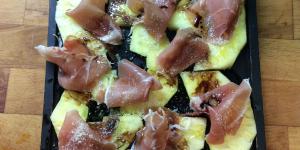
carpaccio de pina con jamon